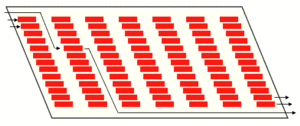
Constantin Stepanovitch Melnikov fut un architecte et un peintre russe puis soviétique. Son œuvre architecturale, malgré sa brièveté, l'a placé comme une figure majeure de la fin de l'avant-garde architecturale russe. Bien qu'associé aux constructivistes, Melnikov était un artiste indépendant, sans attache contraignante à aucun mouvement artistique. Dans les années 1930, refusant de se conformer à l'architecture stalinienne montante, il se retira de la pratique et travailla en tant que portraitiste et enseignant jusqu'à la fin de sa vie.
Le garage pour bus de Bakhmétevsky était un dépôt de bus publics à Moscou, dessiné par Constantin Melnikov et Vladimir Choukhov. Le bâtiment, achevé en 1927, représentait un exemple des méthodes d'architecture d'avant-garde appliquée à un équipement industriel. Oublié pendant des décennies, et même au bord de la démolition, le bâtiment fut restauré en 2007-2008 et rouvert en septembre 2008 en tant que galerie d'art moderne puis comme le siège du Musée juif et centre de tolérance.